The Sleeping City

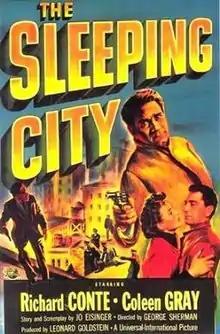
Theatrical release poster

The Sleeping City is a 1950 American film noir crime film in semidocumentary style that was set in and filmed at New York's Bellevue Hospital. Directed by George Sherman, it stars Richard Conte and Coleen Gray.